Lucas Lima (footballer, born 1991)

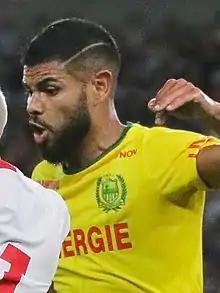
Lima with Nantes in 2018

Lucas Pedro Alves de Lima (born 10 October 1991), known as Lucas Lima, is a Brazilian professional footballer who plays as a left-back for İstanbul Başakşehir.